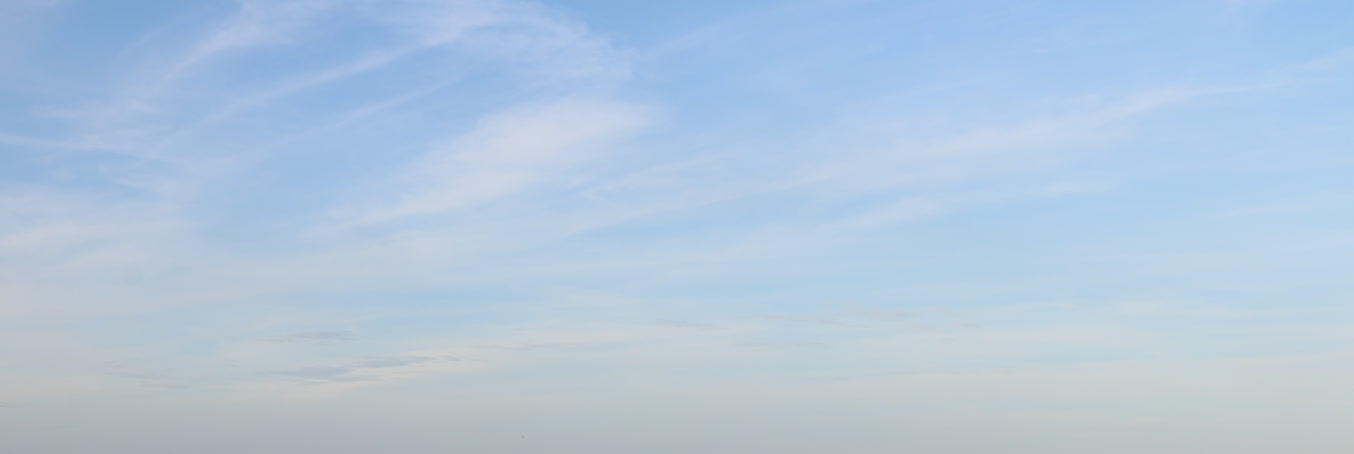
Cloud type: Cirrostratus